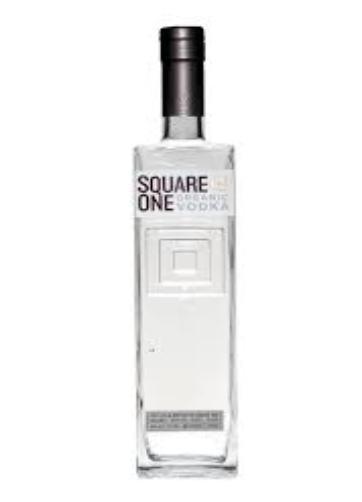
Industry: Food